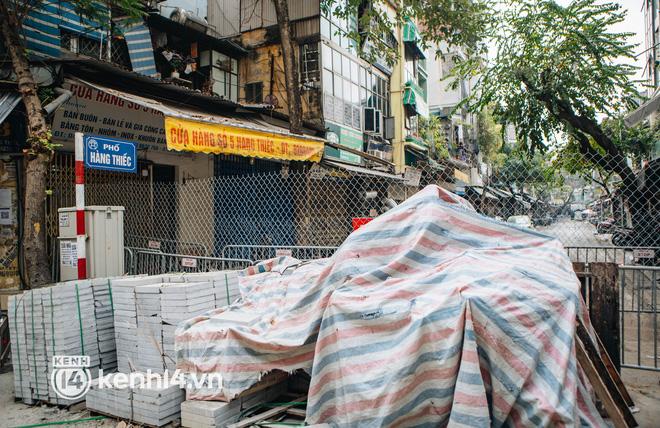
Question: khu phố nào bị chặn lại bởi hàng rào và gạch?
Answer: phố hàng thiếc bị chặn lại bởi hàng rào và gạch